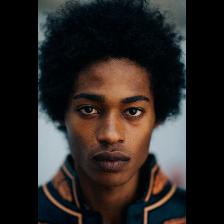
Label: Human